Who Wants to Be a Millionaire? New Zealand

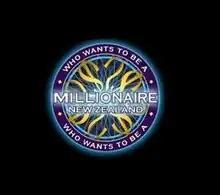
Logo

Who Wants to Be a Millionaire? New Zealand was a New Zealand game show based on the original British format of "Who Wants to Be a Millionaire?". The show was hosted by Mike Hosking. The main goal of the game was to win one million New Zealand dollars by answering 15 multiple-choice questions correctly. There were four "lifelines". It was broadcast on the TVNZ station TV ONE. The show was taped in Melbourne, Australia on the set of the Australian version of the show.